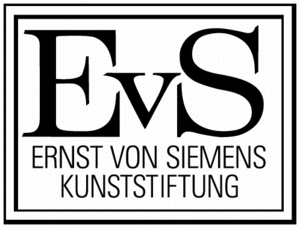
La Ernst von Siemens Kunststiftung est une fondation d'art de droit civil dont le siège se situe à Munich. Fondée en 1983 par Ernst von Siemens, elle se consacre à la promotion des beaux-arts.